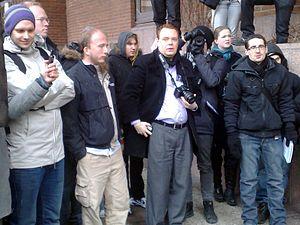
Le procès de The Pirate Bay est une affaire relevant du droit pénal et civil en Suède, il s'agit plus précisément du procès de quatre personnes chargées de la promotion de la violation du droit d'auteur avec le suivi du site The Pirate Bay.